Imperial Noble Consort Dunyi

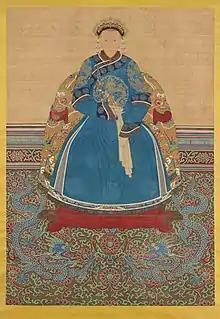
Imperial Noble Consort Dunyi in old age

In 1743, Lady Guwalgiya was promoted to "Grand Dowager Imperial Noble Consort Wenhui" (温惠皇贵太妃; "wenhui" meaning "tender and kind"). The Qianlong Emperor carried out two kneelings and six bows, during which she stood up and accepted the ceremony. Her residence in the Forbidden City was Jingfu Palace (景福宫; meaning "Palace of Happy Scenery"), one of the palaces in the area of Ningshou Palace, a former palace for empresses dowager. In 1763, Lady Guwalgiya celebrated her eightieth birthday. She received nine rolls of Wuling Baotou, five-colored satin with azurites, one metre of silk with 8 golden roundels of dragons, two metres of brocade, three bags of gold pieces, one metre of satin with golden "shou" characters, 18 metres of dajuan satin, nine metres of velvet, nine metres of dajuan muslin, nine metres of damask, nine metres of spring silk and nine metres of Puhuan crepe. She died at the age of eighty-six in Jingfu Palace on 30 April 1768. She was granted the posthumous title "Imperial Noble Consort Dunyi" (惇怡皇贵妃; "dunyi" meaning "honest and pleasant") in June 1768. She was the longest living consort of the Kangxi Emperor.